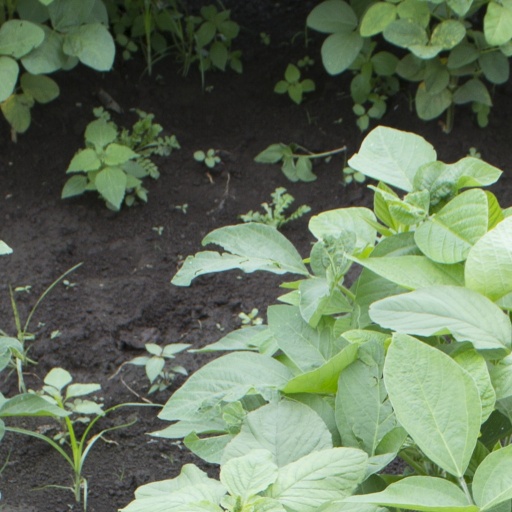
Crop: soybean